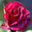
Label: rose